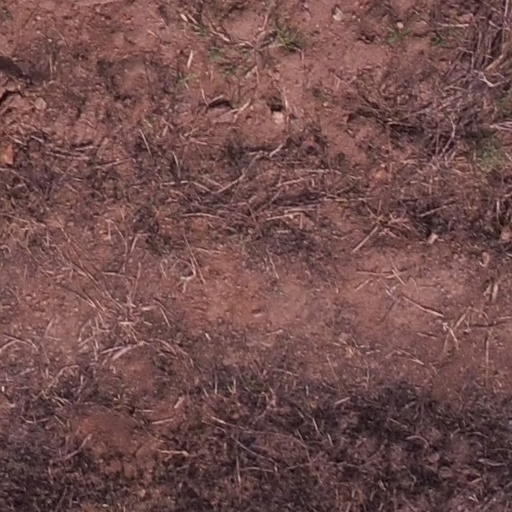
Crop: maize; corn